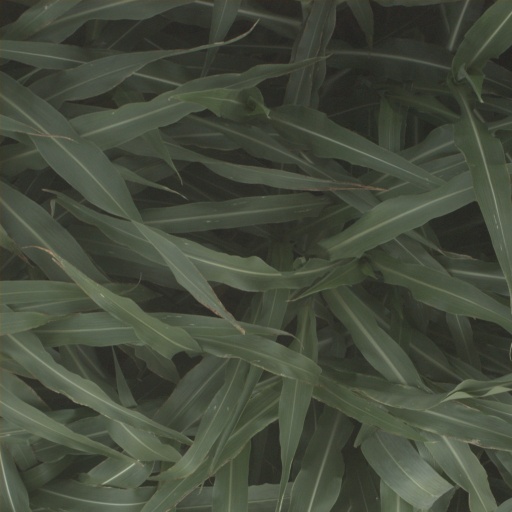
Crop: sorghum